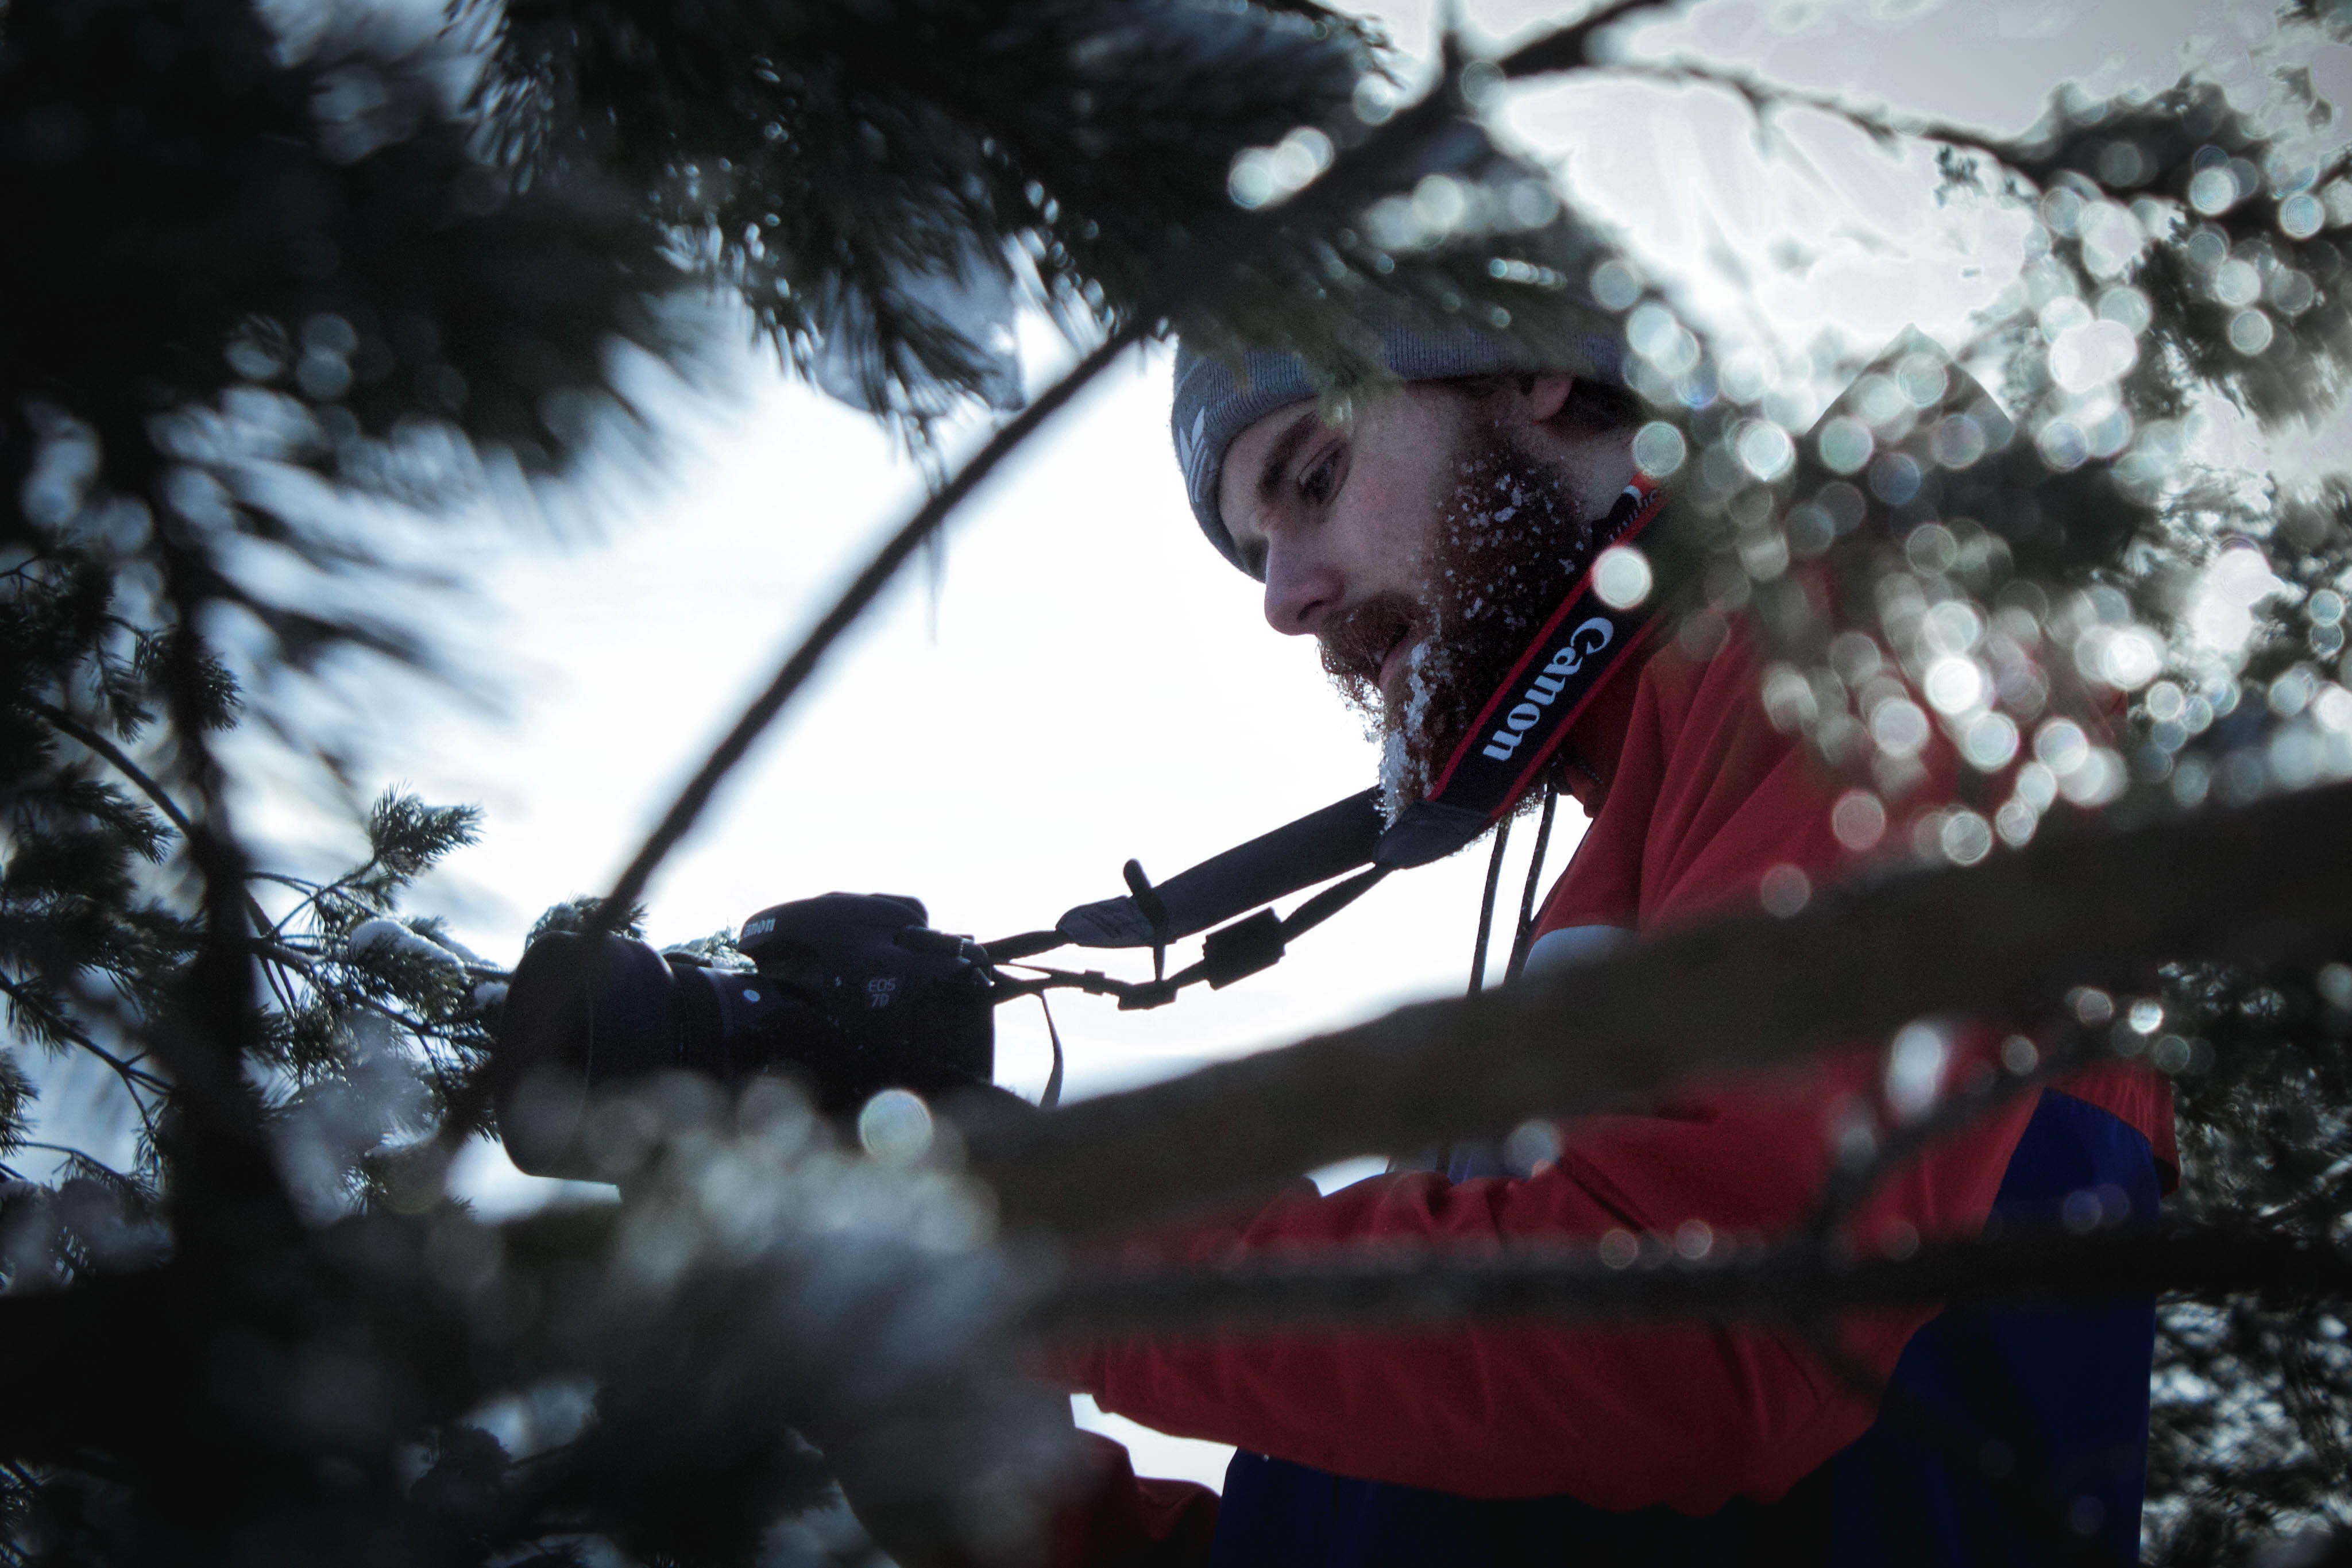
tree, musician, performance, branch, music, adaptation, plant, event, photography, performing arts